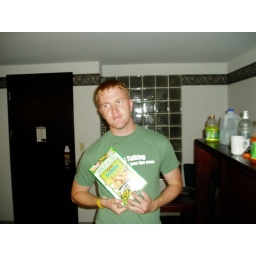
never you mind the vodka, gatorade and water in the room...I want this random box of cereal